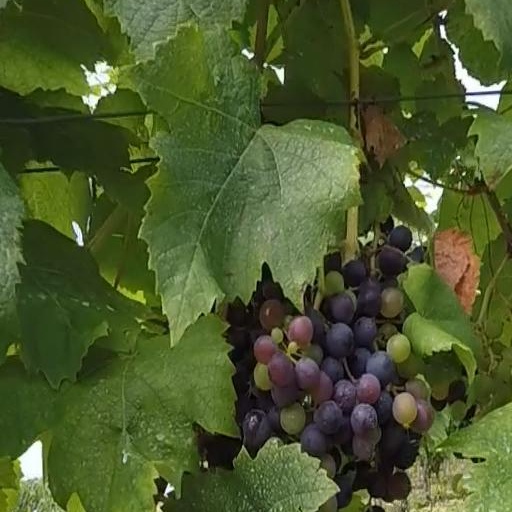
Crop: grape